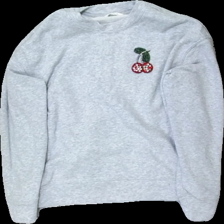
View: front
Type: Sweater
Category: Ladies
Brand: H&M
Colors: Grey, Red, Black, Green
Material: 85% bomull 15% polyester
Pattern: Other
Cut: C-collar
Season: All
Damage: luddigt
Damage location: top center
Damage 2: luddigt
Damage 2 location: middle center
Price range: <50
Recommended usage: Reuse
Description: Sweater med pärltryck